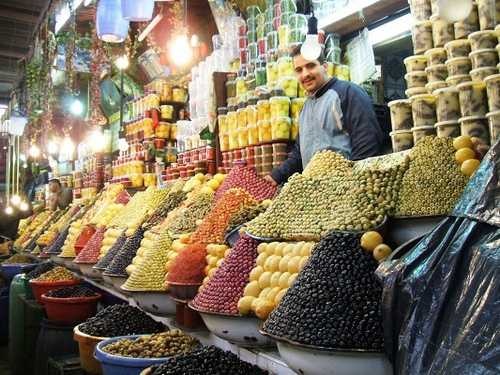
Label: Lemon